Manfred Symphony

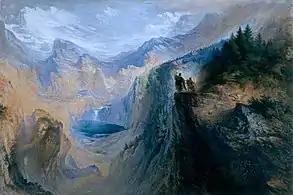
"Manfred on the Jungfrau" (1837) by John Martin.

Several features make "Manfred" unique among Tchaikovsky's works. It is the only programmatic work he wrote in more than one movement. The first two movements do not recapitulate their middle sections. The entire work is not only long, playing up to and sometimes over an hour, but it is designed with the utmost spaciousness in mind. There is nothing else in Tchaikovsky's works that captures the long-breathed deliberation of the third movement or the practically verbatim recapitulation of the widely variegated opening section of the second movement following the equally huge middle section. At least one critic has suggested that, in its heroic but perfectly judged dimensions, "Manfred" resembles Richard Strauss's later tone poem "Ein Heldenleben".